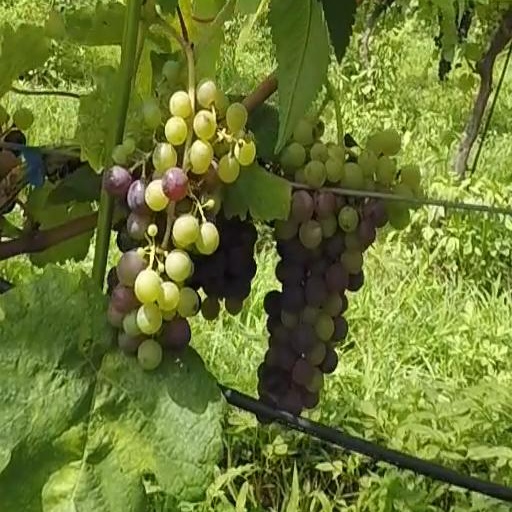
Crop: grape